Hatbox Ghost

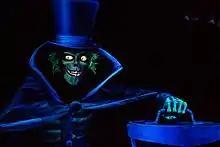
The 2015 installation of the Hatbox Ghost

The Hatbox Ghost is an animatronic character created for the Disneyland attraction The Haunted Mansion. He is depicted as a ghost whose head vanishes from his body and reappears inside a hatbox he is holding.